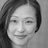
Emotion: happy